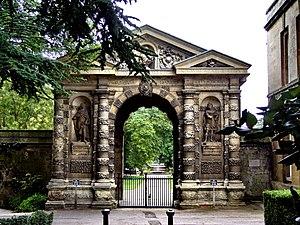
Le jardin botanique de l'université d'Oxford est un jardin botanique situé à Oxford, en Angleterre.